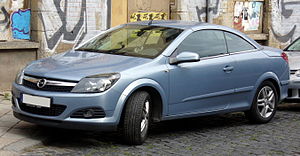
Opel Astra / Astra H / Galleri
Opel Astra bilmodellerne blev introduceret i 1991, hvor de afløste Opel Kadett.